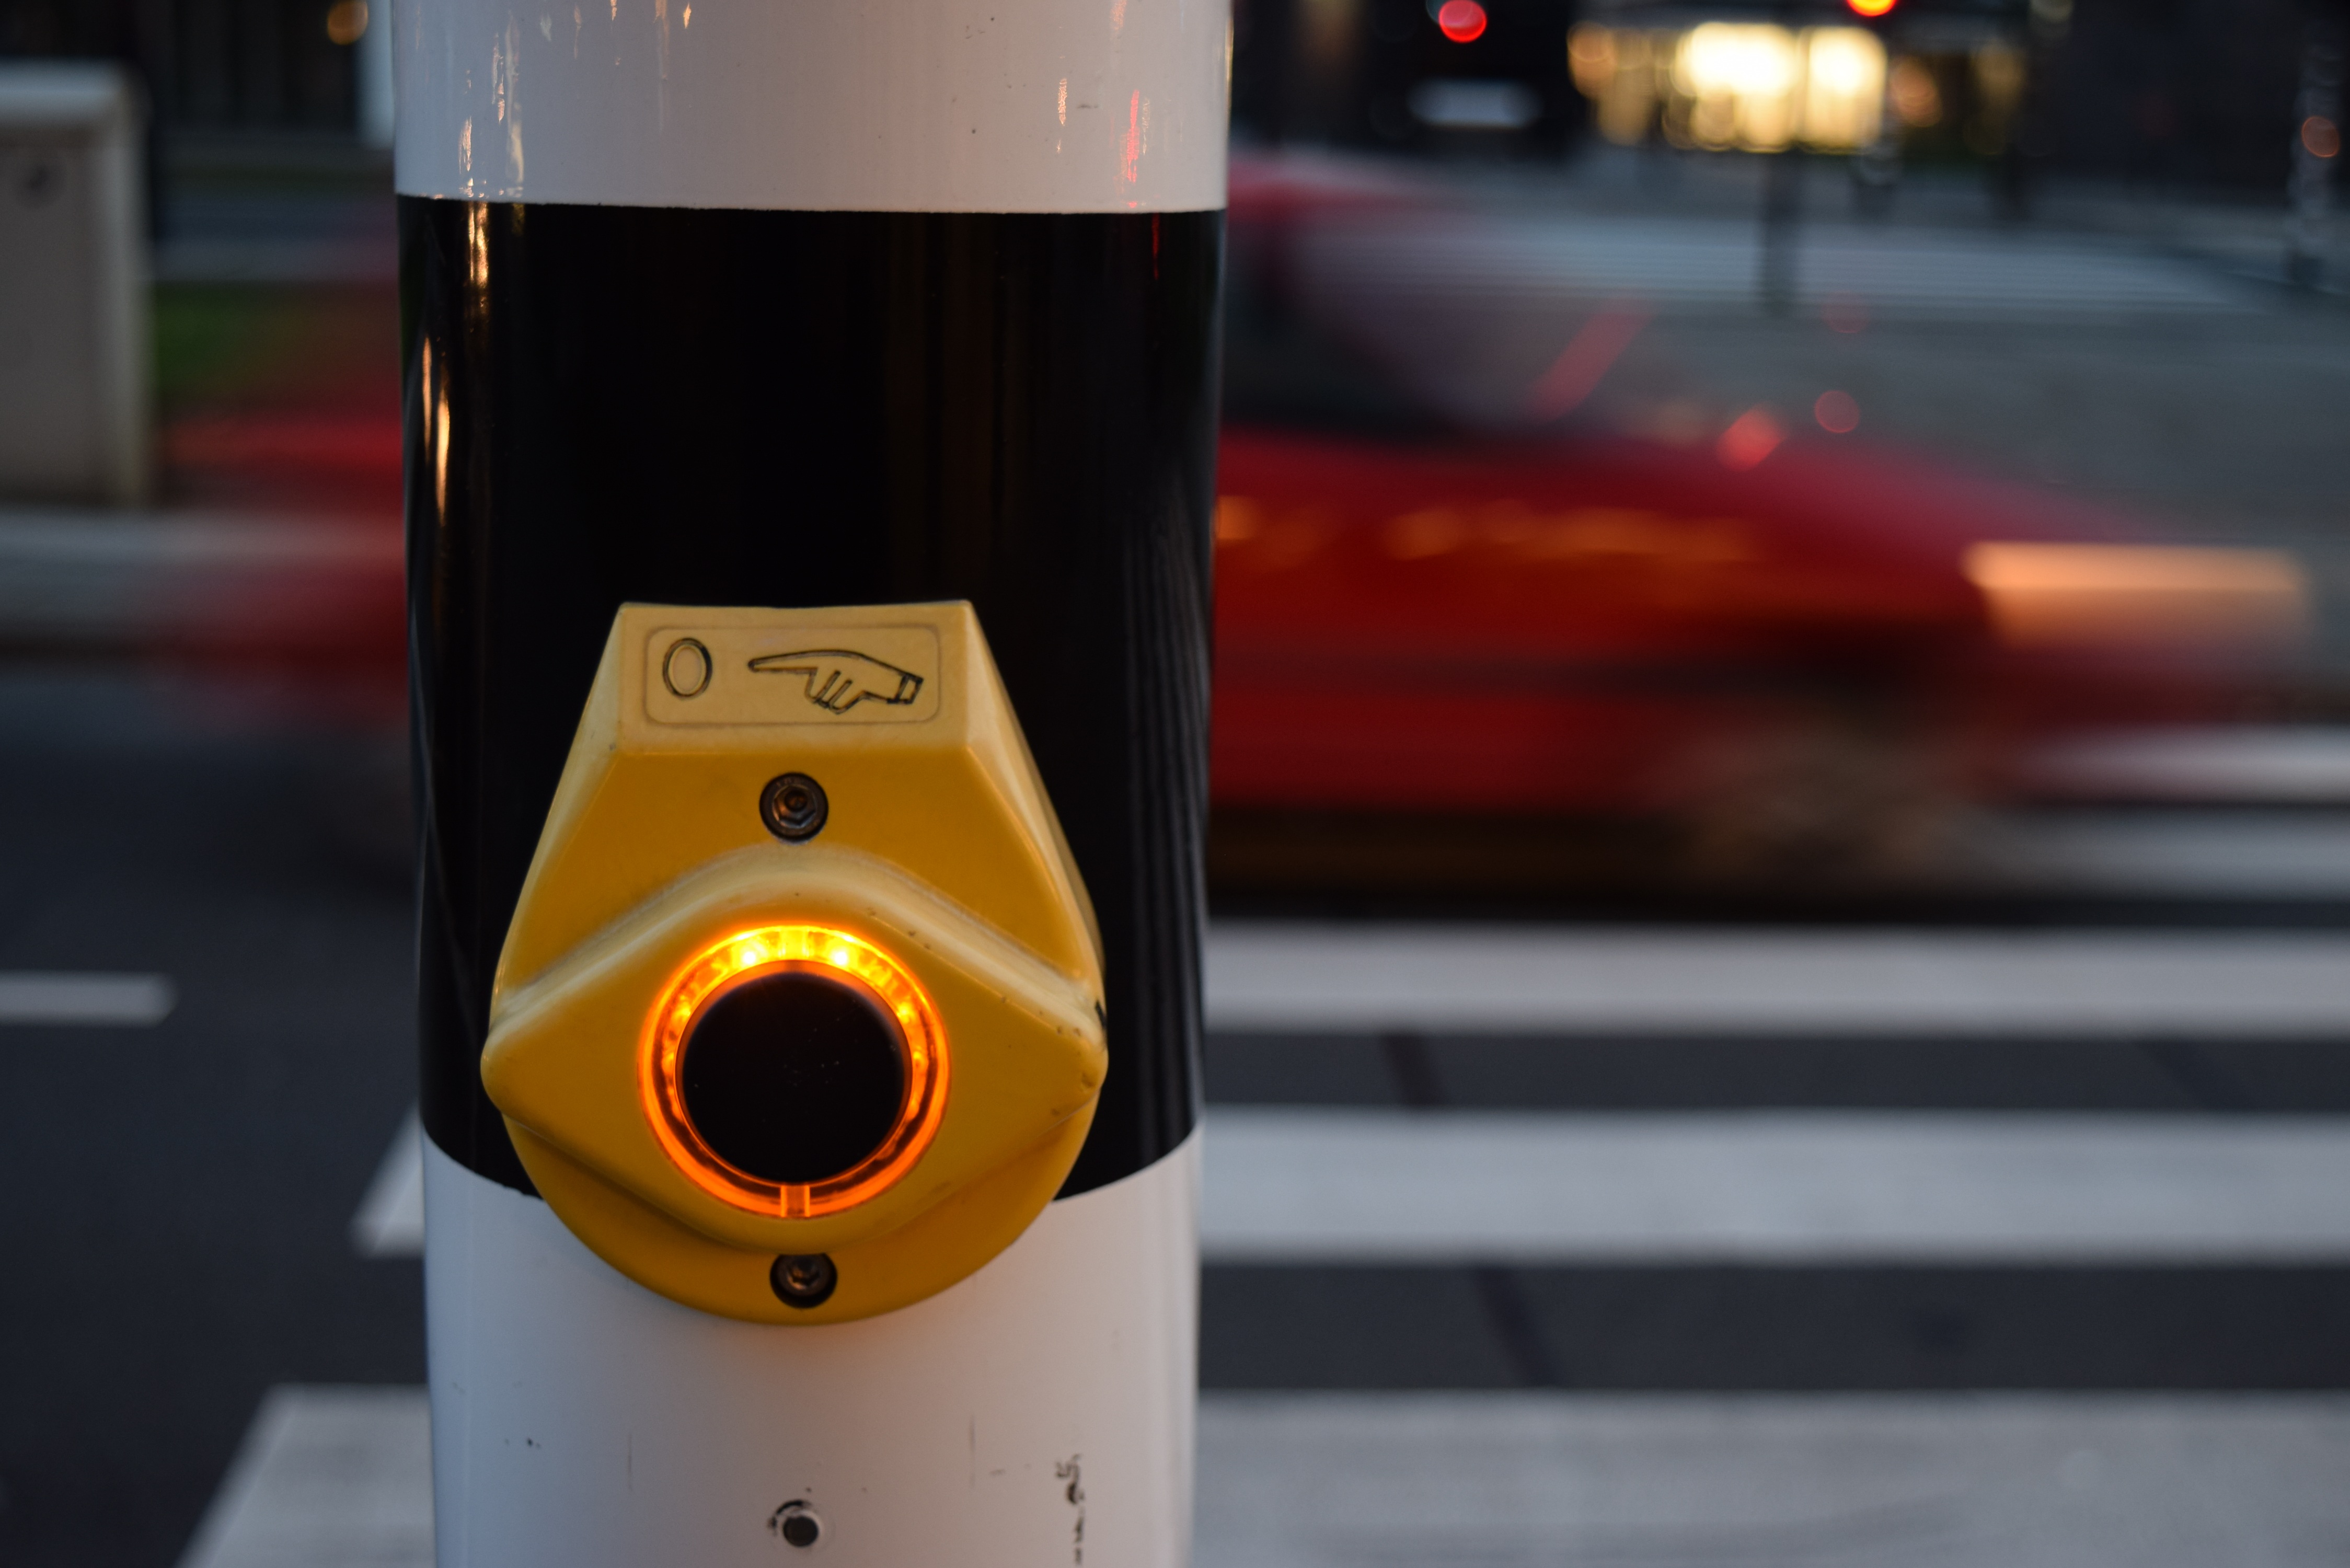
light, red, vehicle, color, yellow, lighting, traffic light, button, light fixture, the traffic light, pedestrian crossing